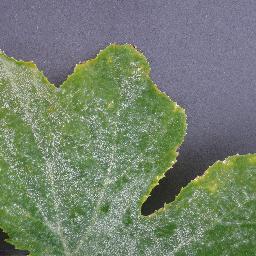
Label: Squash___Powdery_mildew